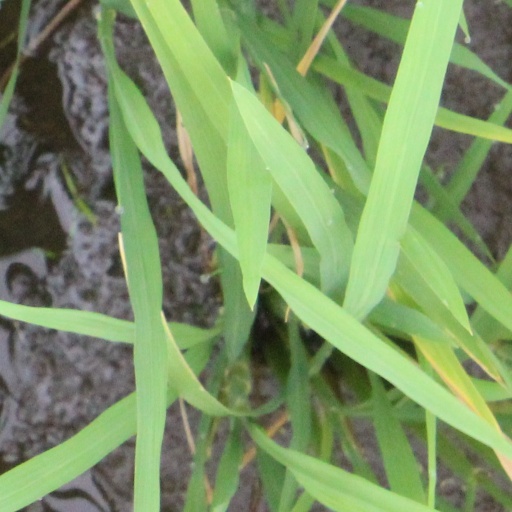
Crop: rice